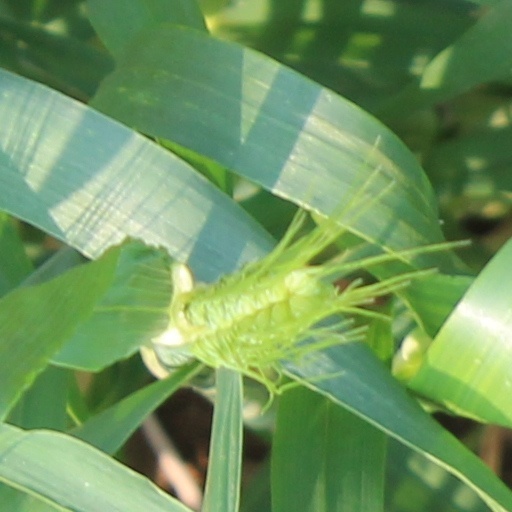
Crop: wheat